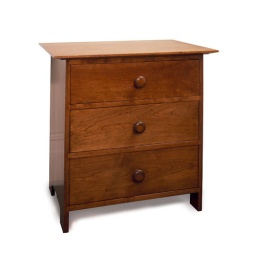
Firmly planted in the Shaker style this night table is made of cherry with dovetailed poplar drawer boxes.